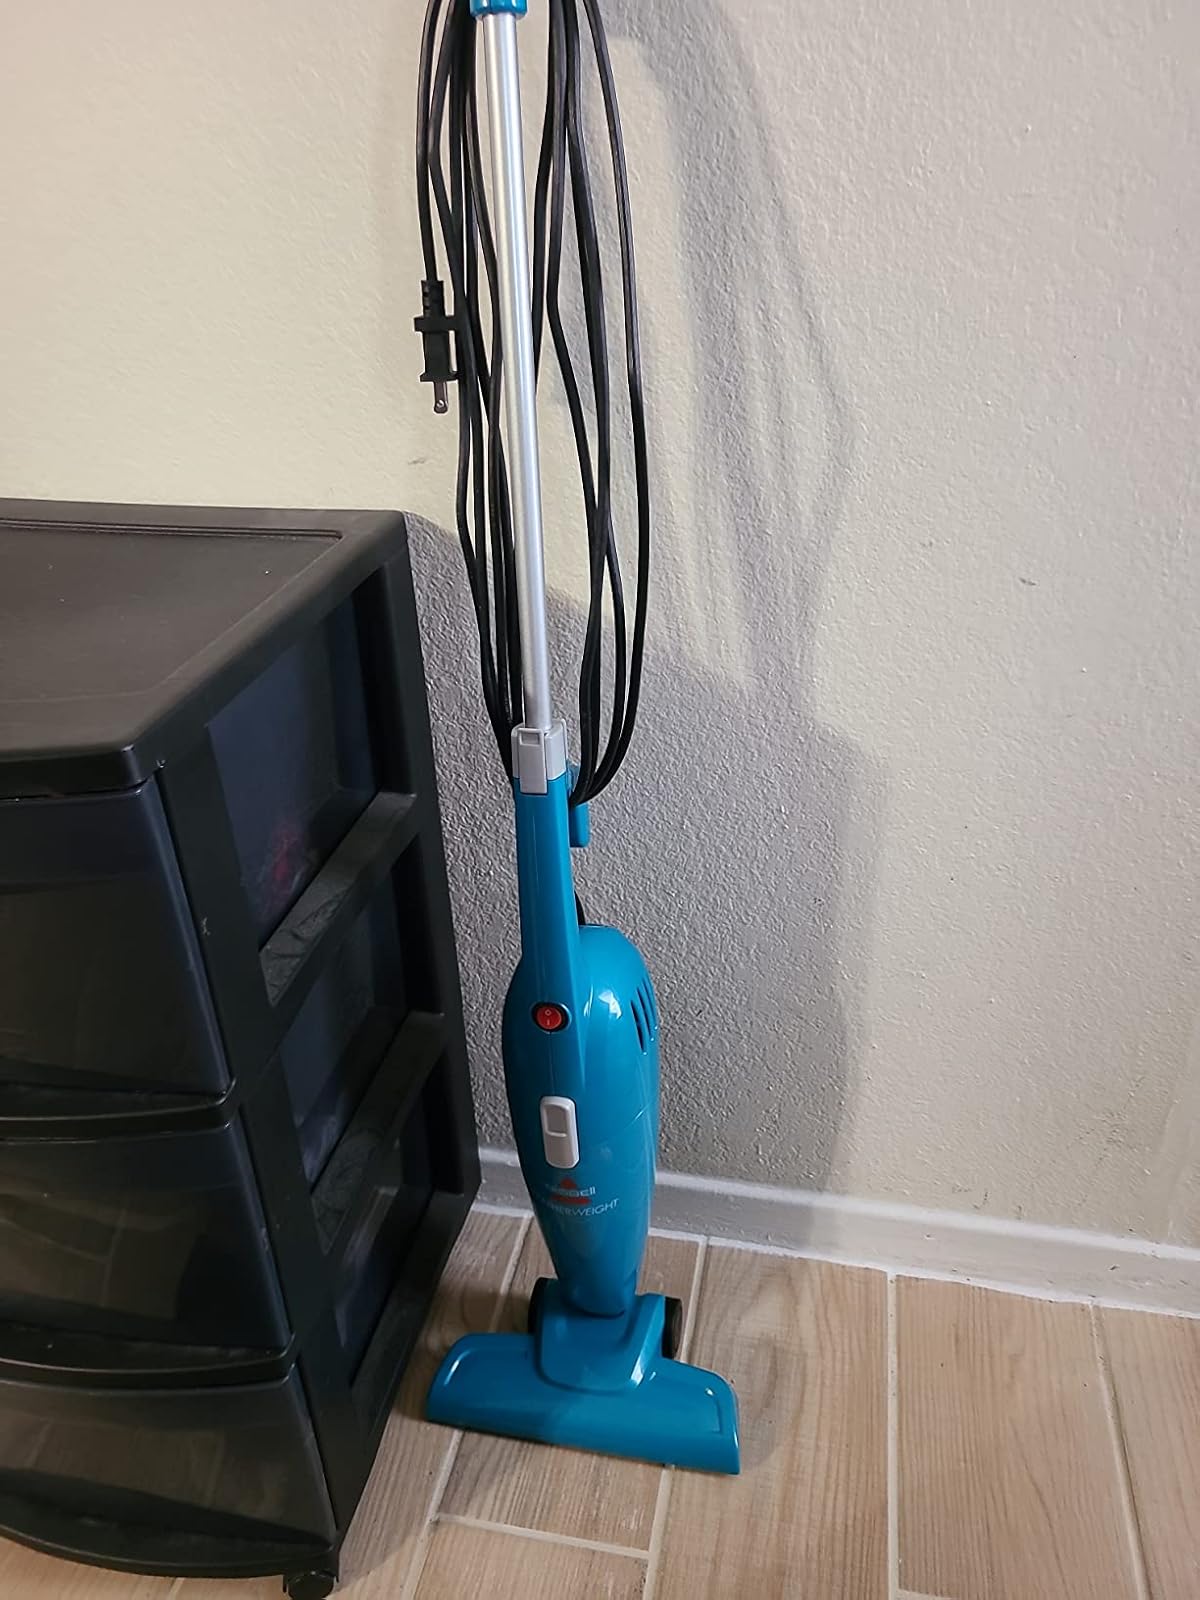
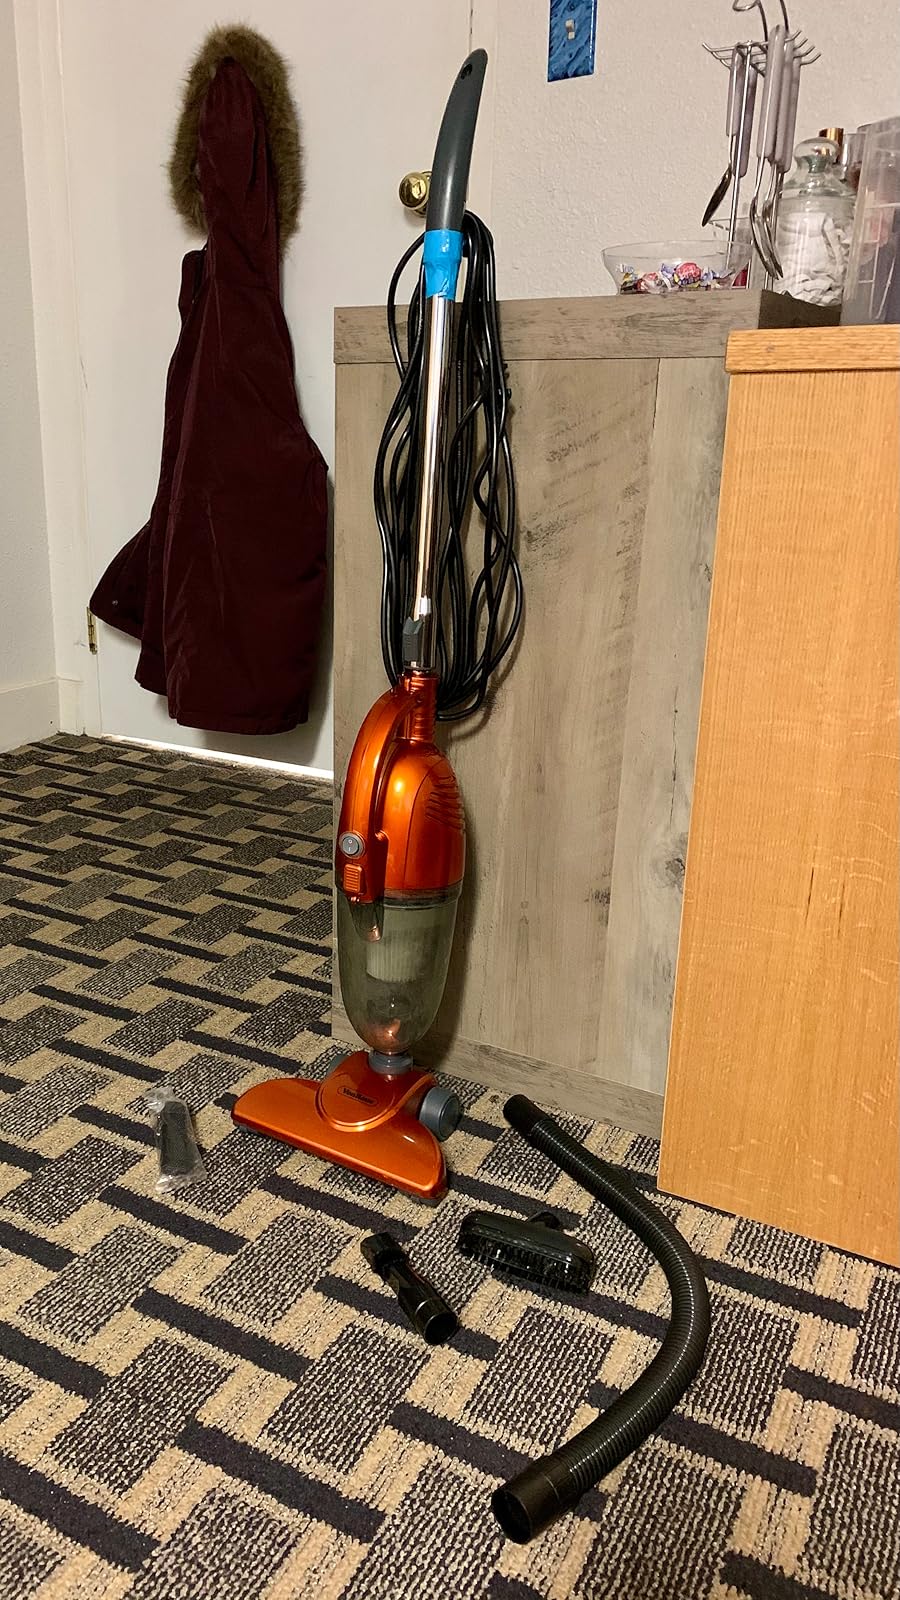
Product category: items_vacuum
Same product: no